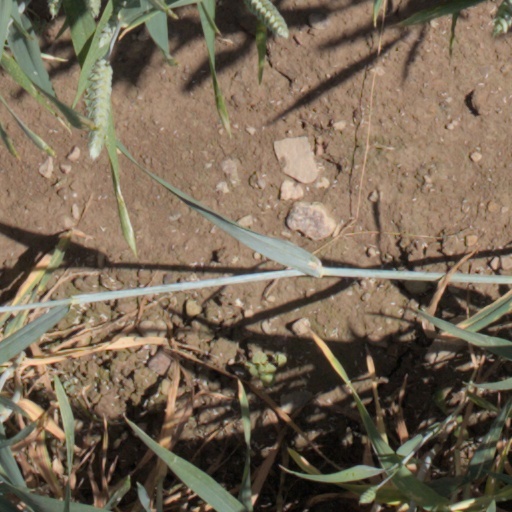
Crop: wheat